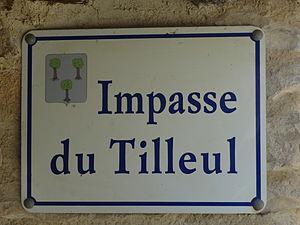
Mallefougasse-Augès est une commune française, située dans le département des Alpes-de-Haute-Provence en région Provence-Alpes-Côte d'Azur.